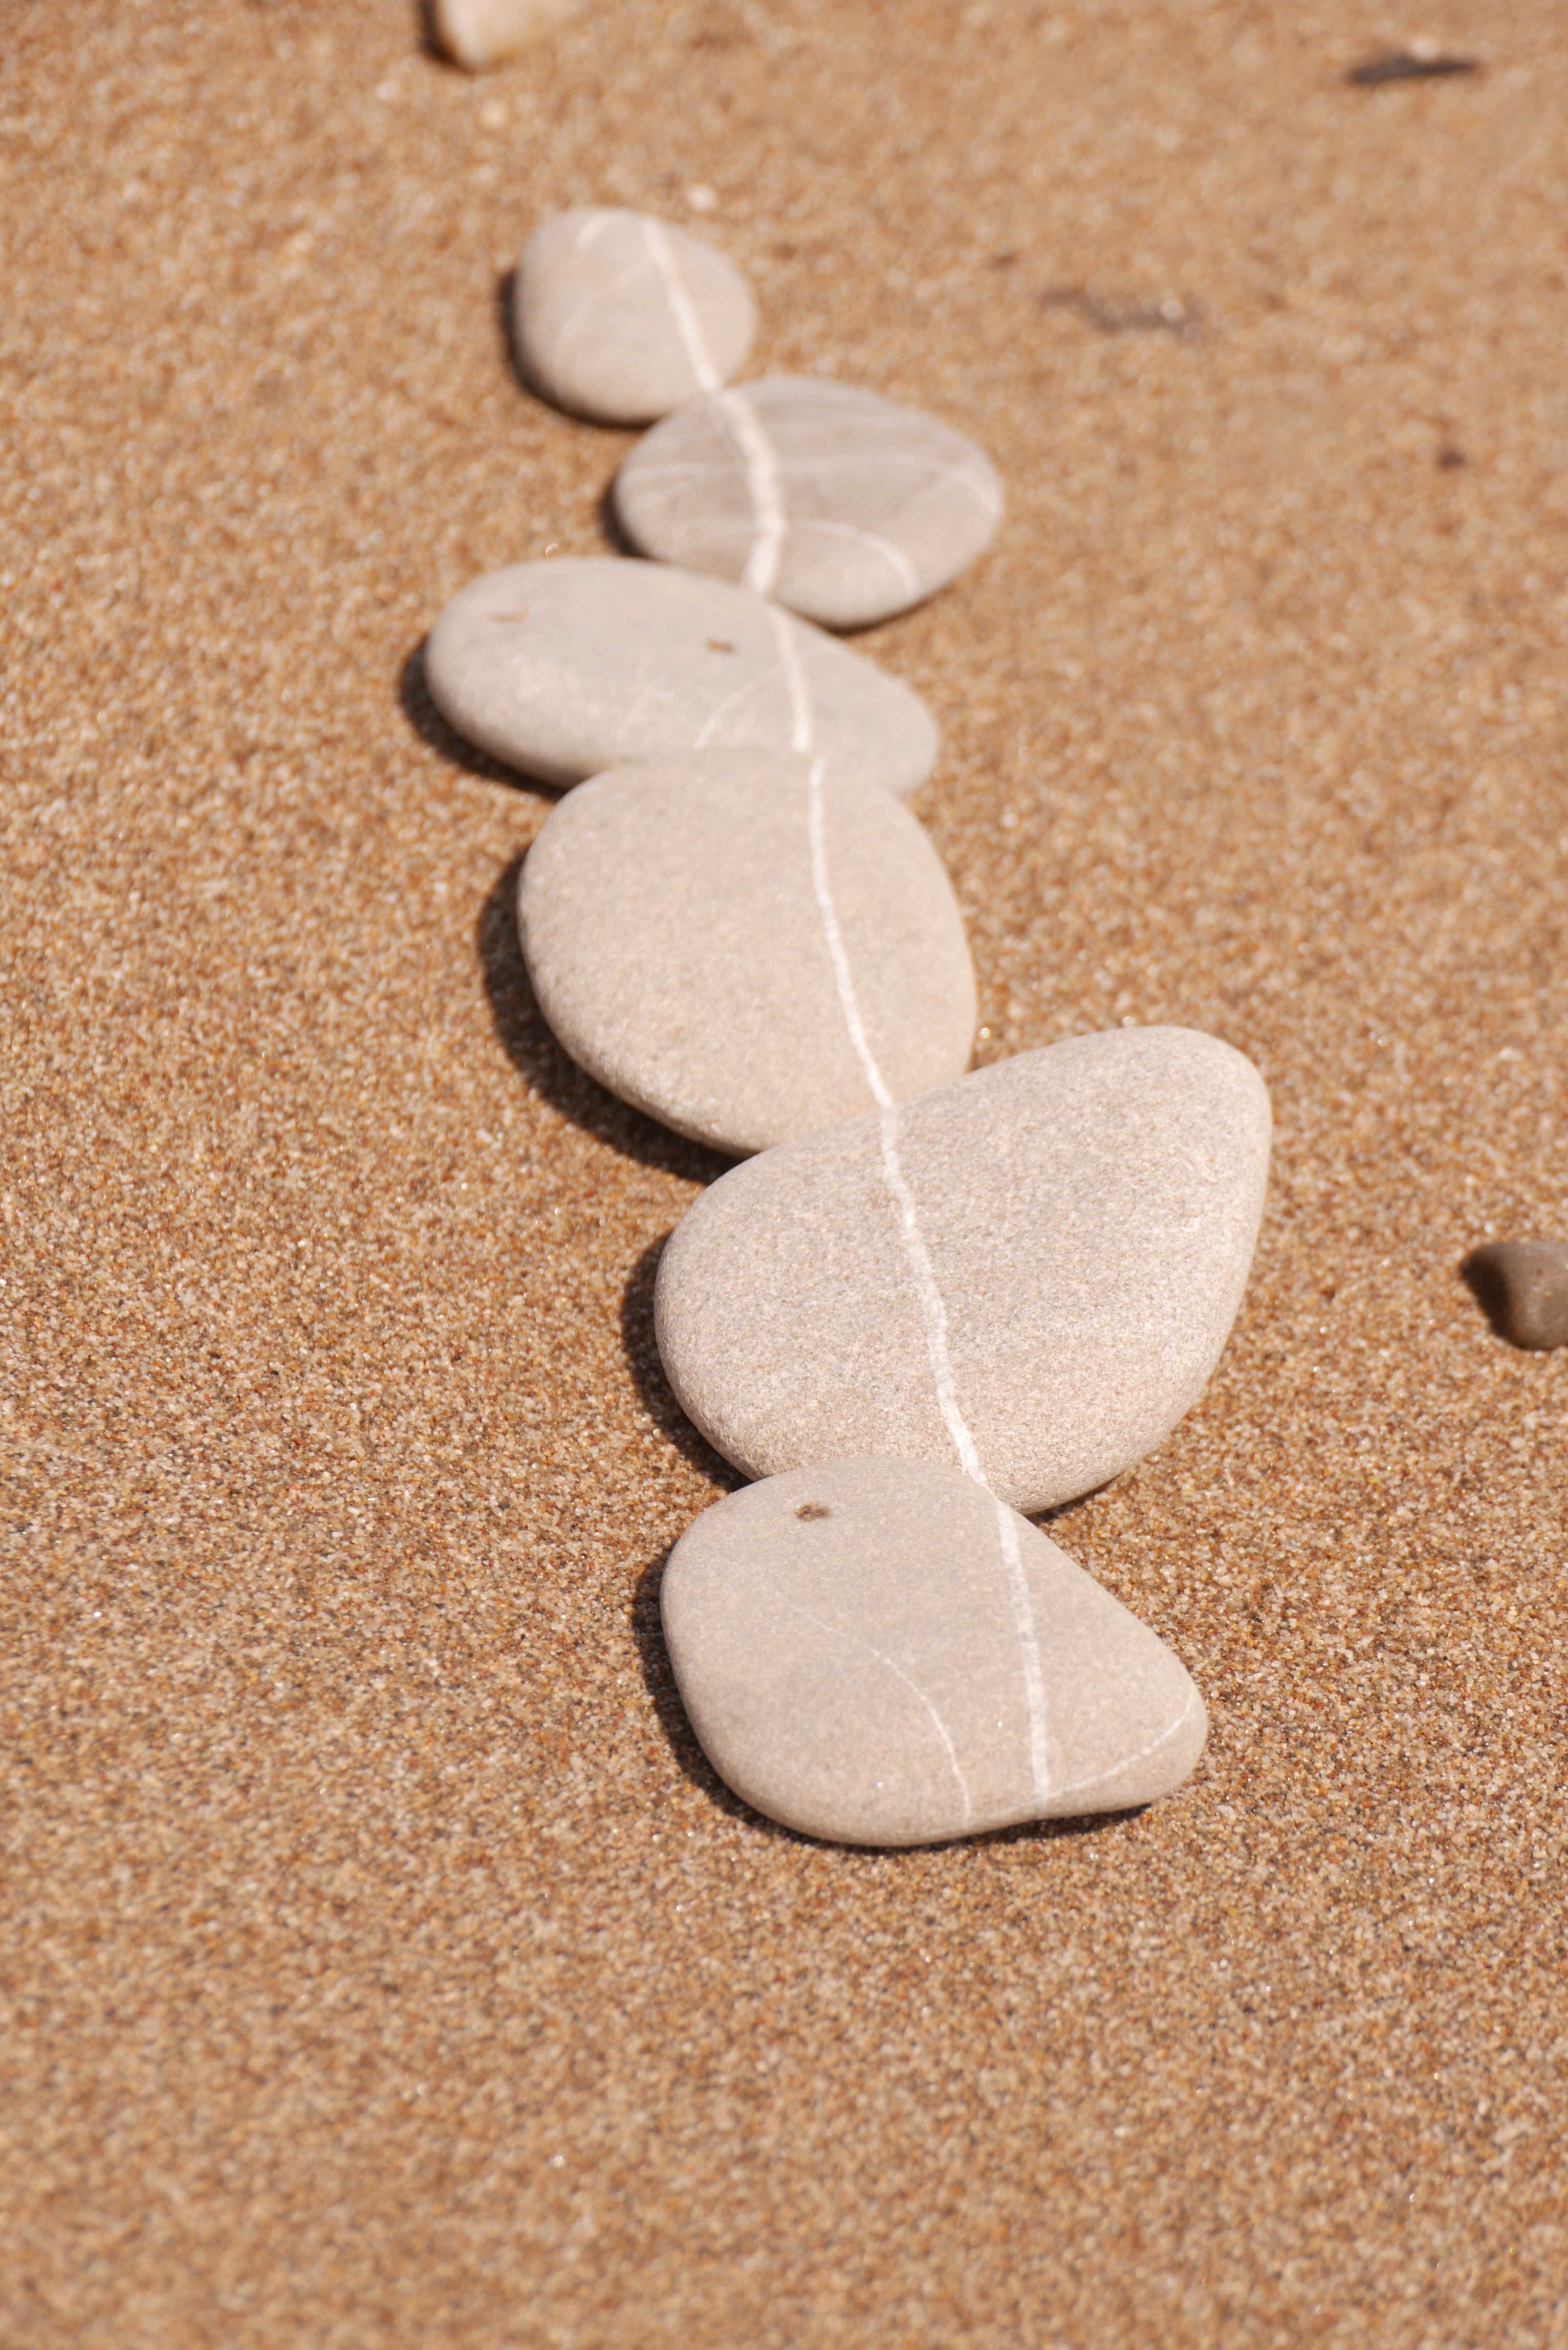
beach, sand, petal, number, stone, line, rest, material, circle, stones, beautiful, flooring